Zhang Qian

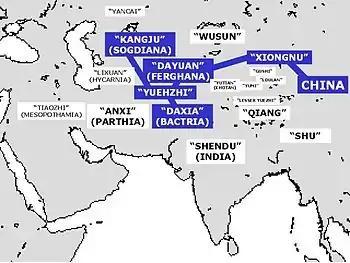
Countries described in Zhang Qian's report. Visited countries are highlighted in blue.

After being released from captivity by Xiongnu, Zhang Qian visited Dayuan, located in the Fergana region west of the Tarim Basin. The people of Dayuan were being portrayed as sophisticated urban dwellers similar to the Parthians and the Bactrians. The name Dayuan is thought to be a transliteration of the word "Yona", the Greek descendants that occupied the region from the 4th to the 2nd century BCE. It was during this stay that Zhang reported the famous tall and powerful "blood-sweating" Ferghana horse. The refusal by Dayuan to offer these horses to Emperor Wu of Han resulted in two punitive campaigns launched by the Han dynasty to acquire these horses by force.